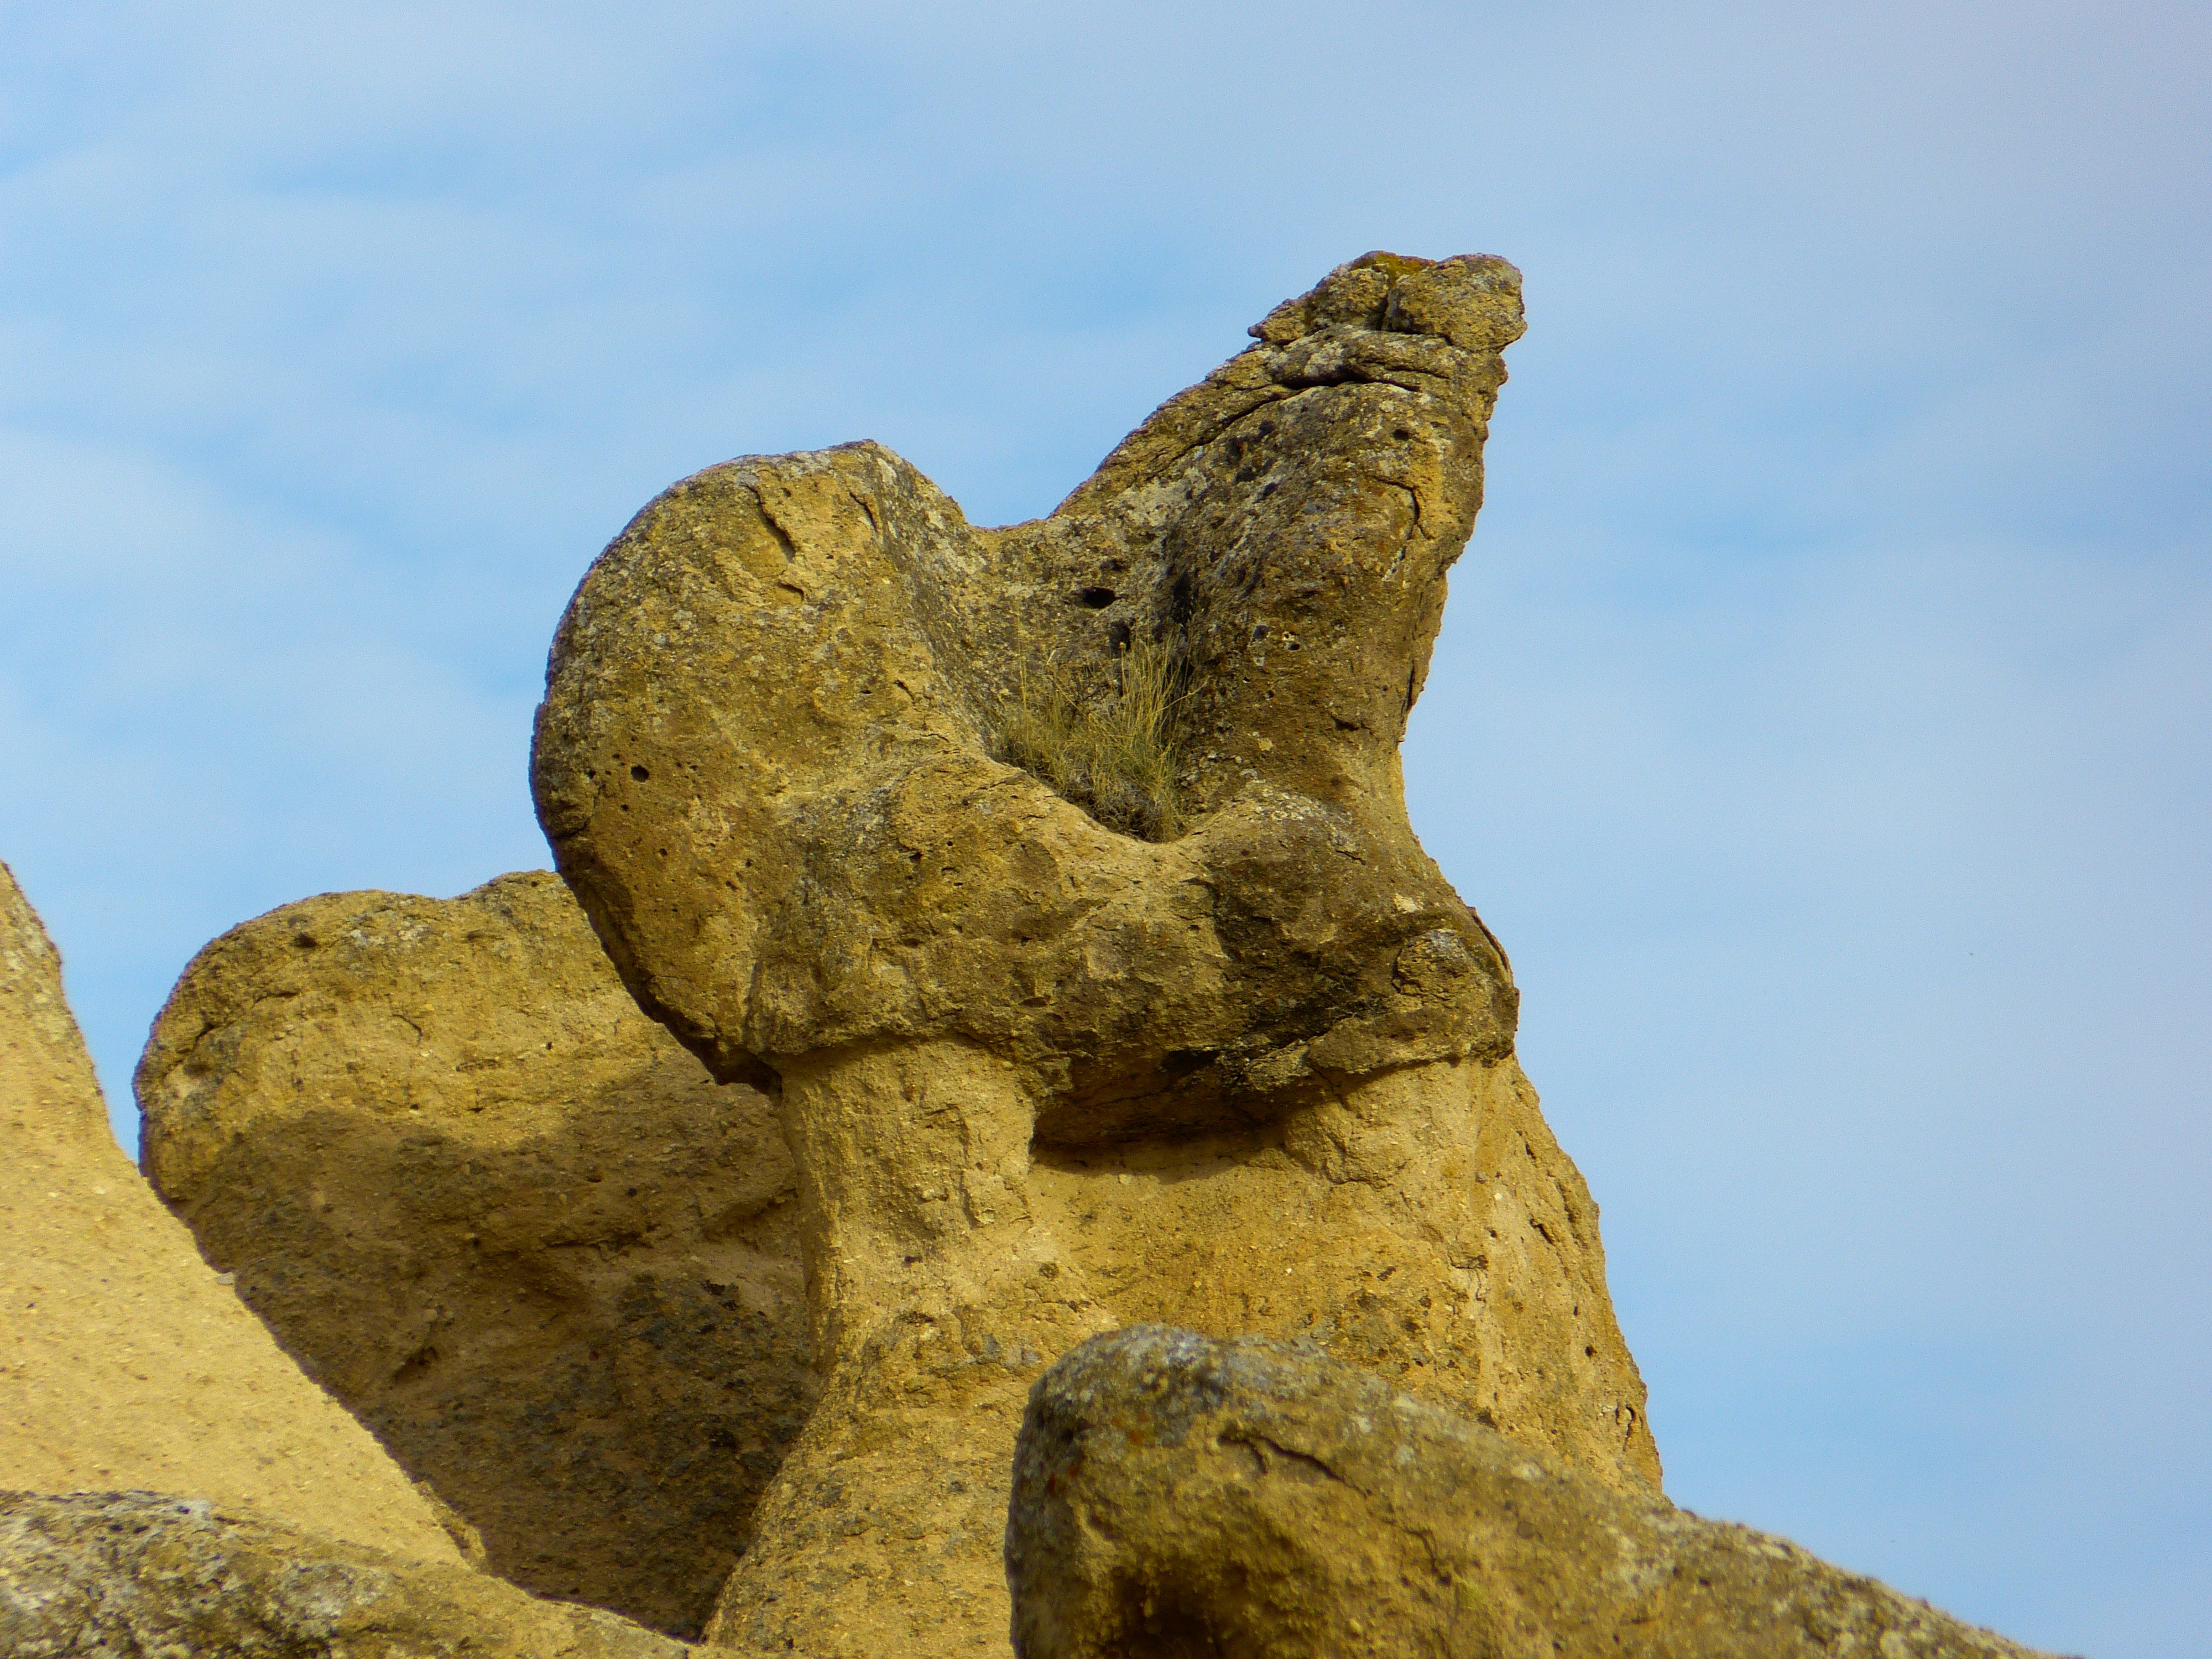
landscape, tree, rock, monument, formation, statue, seal, material, sculpture, art, geology, temple, turkey, tufa, monolith, cappadocia, rock formations, ancient history